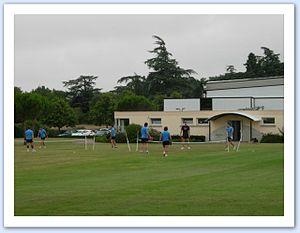
Saïx est une commune française située dans le département du Tarn, en région Occitanie.
Le Castres olympique est un club français de rugby à XV situé à Castres, dans le Tarn. Créé en 1906, il évolue actuellement en Top 14.